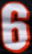
Number: 6